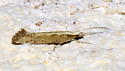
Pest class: diamondback_moth